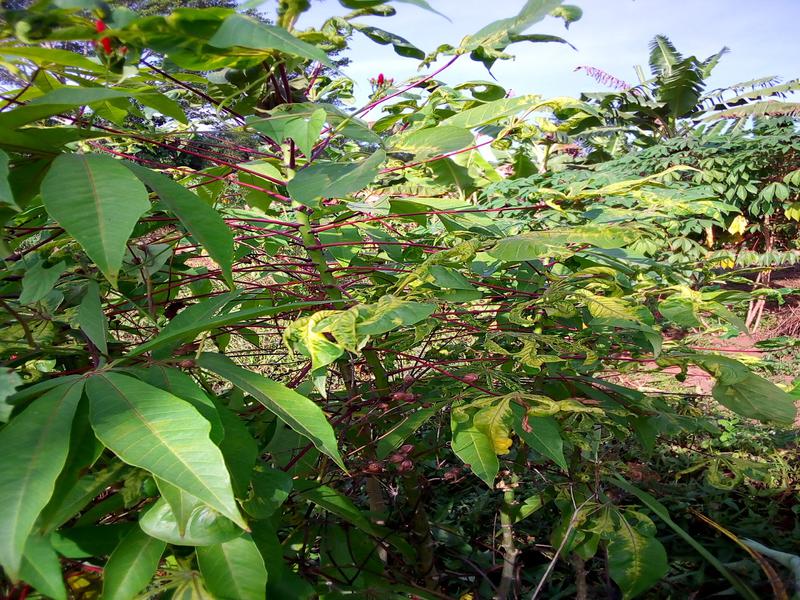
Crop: cassava
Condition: mosaic_disease